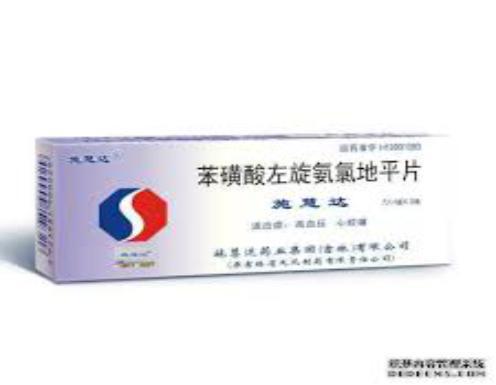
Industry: Medical